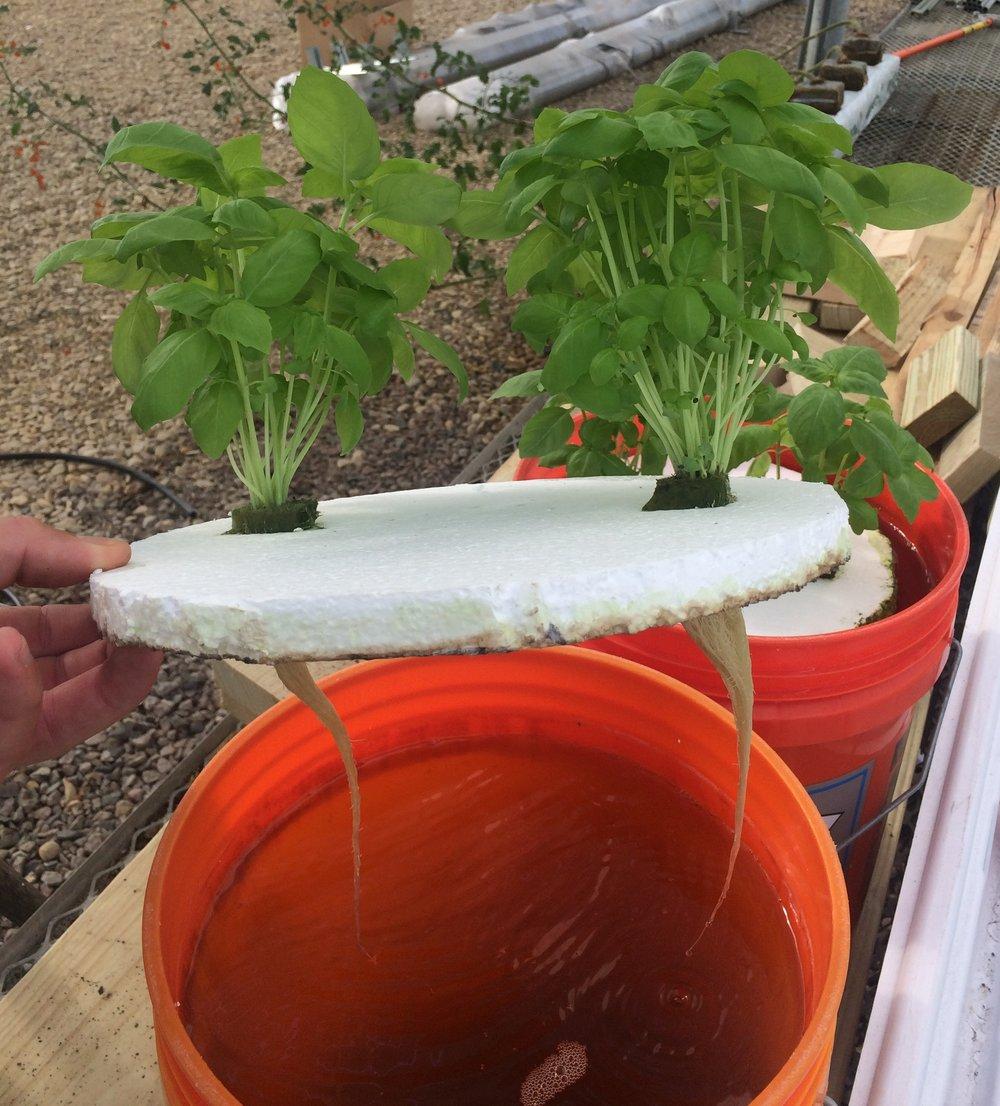
Kilimo cha kisasa kiitwacho haidroponi ambacho mimea hupandwa kwenye mabomba, na ndani ya hayo mabomba inapitishwa maji yenye dawa na virutubisho, kwa ajili ya mimea kukua.